Shlach

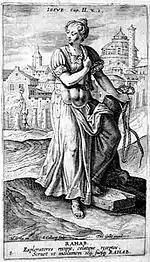
Rahab of Jericho (engraving circa 1581 from "Celebrated Women of the Old Testament" by Hans or Adrien Collaert and Carel van Mallery)

The Rabbis taught that Rahab was one of the four most beautiful women who ever lived, along with Sarah, Abigail, and Esther. The Rabbis taught that Rahab inspired lust by the mere mention of her name. Rabbi Isaac taught that saying Rahab's name twice would cause a man immediately to lose control. Rav Nachman protested that he said Rahab's name twice and nothing happened to him. Rabbi Isaac replied that he meant that this would happen to any man who knew her.